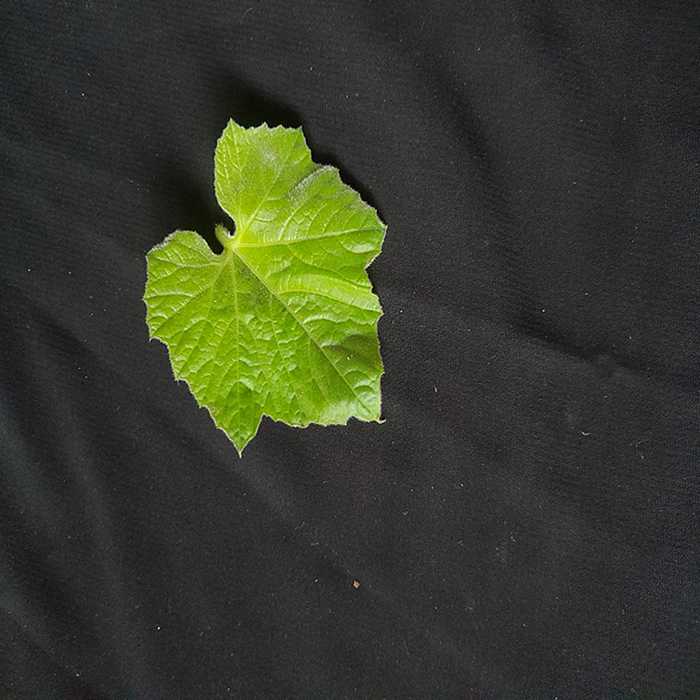
Plant: Bottle gourd
Label: Fresh leaf